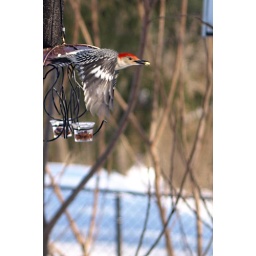
Ithaca, NY. Jan, 2009. One beautiful bird in flight, or standing still! Home made suet. Jane Griffith